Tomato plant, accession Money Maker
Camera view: tilt-top (135 deg); turntable rotation: 240 degrees
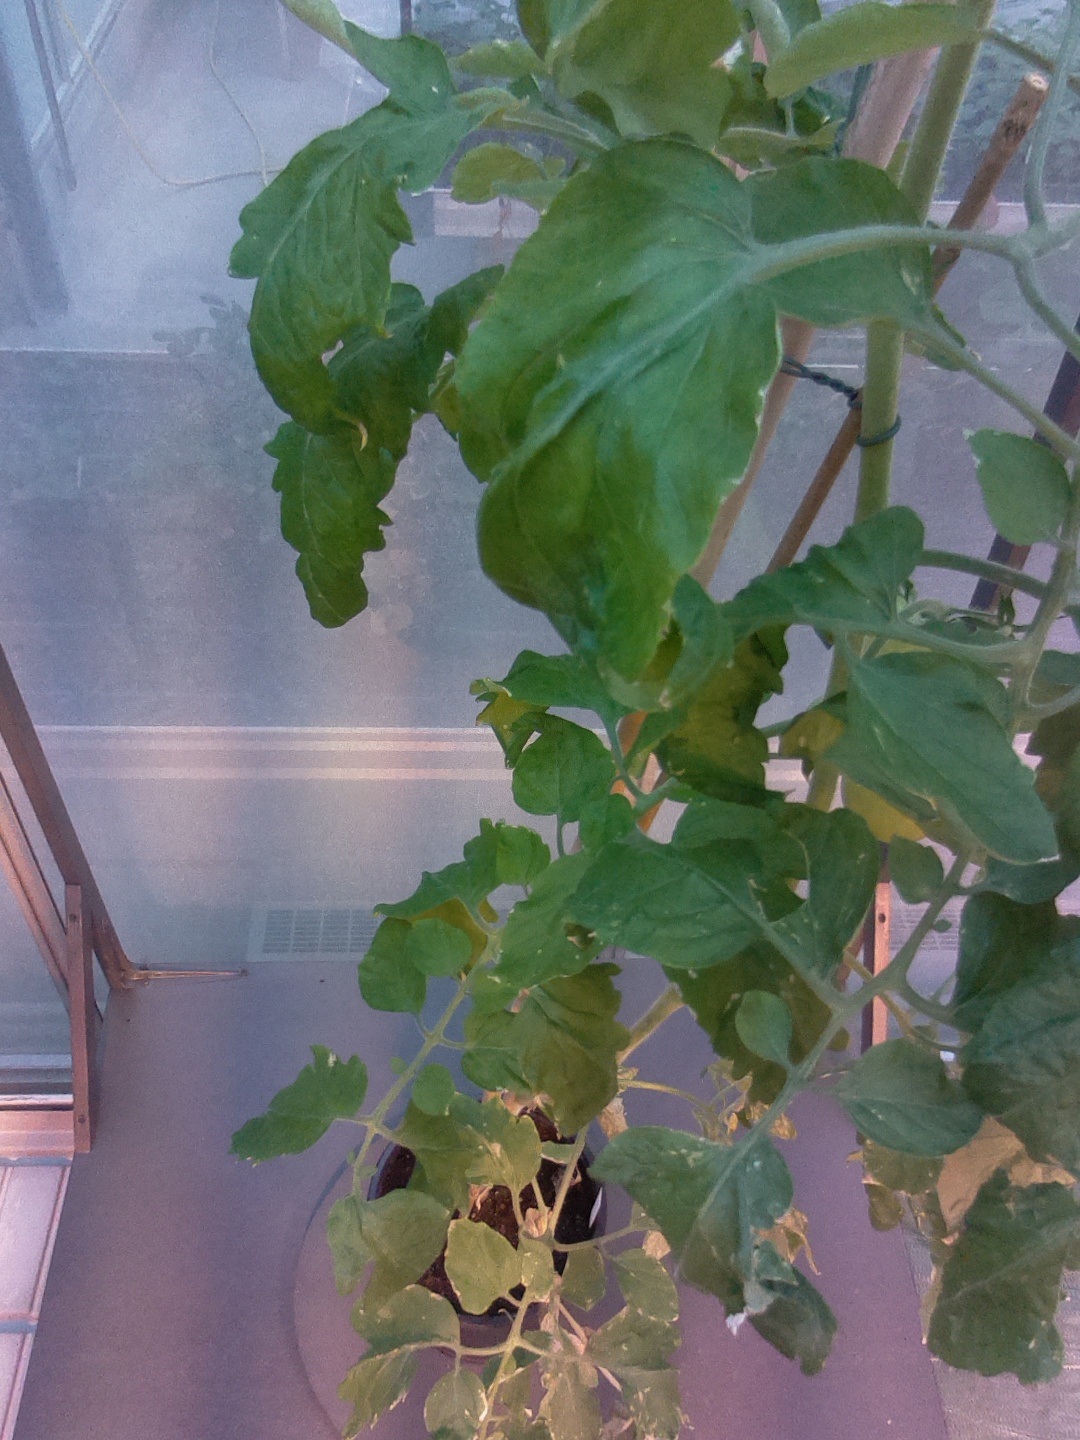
BBCH growth stage 76: 60%-70% of final fruit size